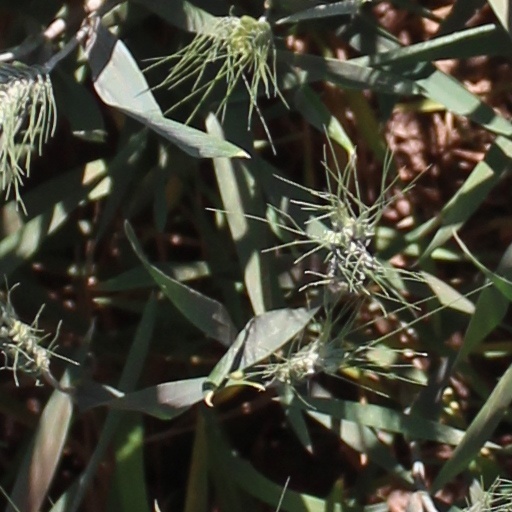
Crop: wheat